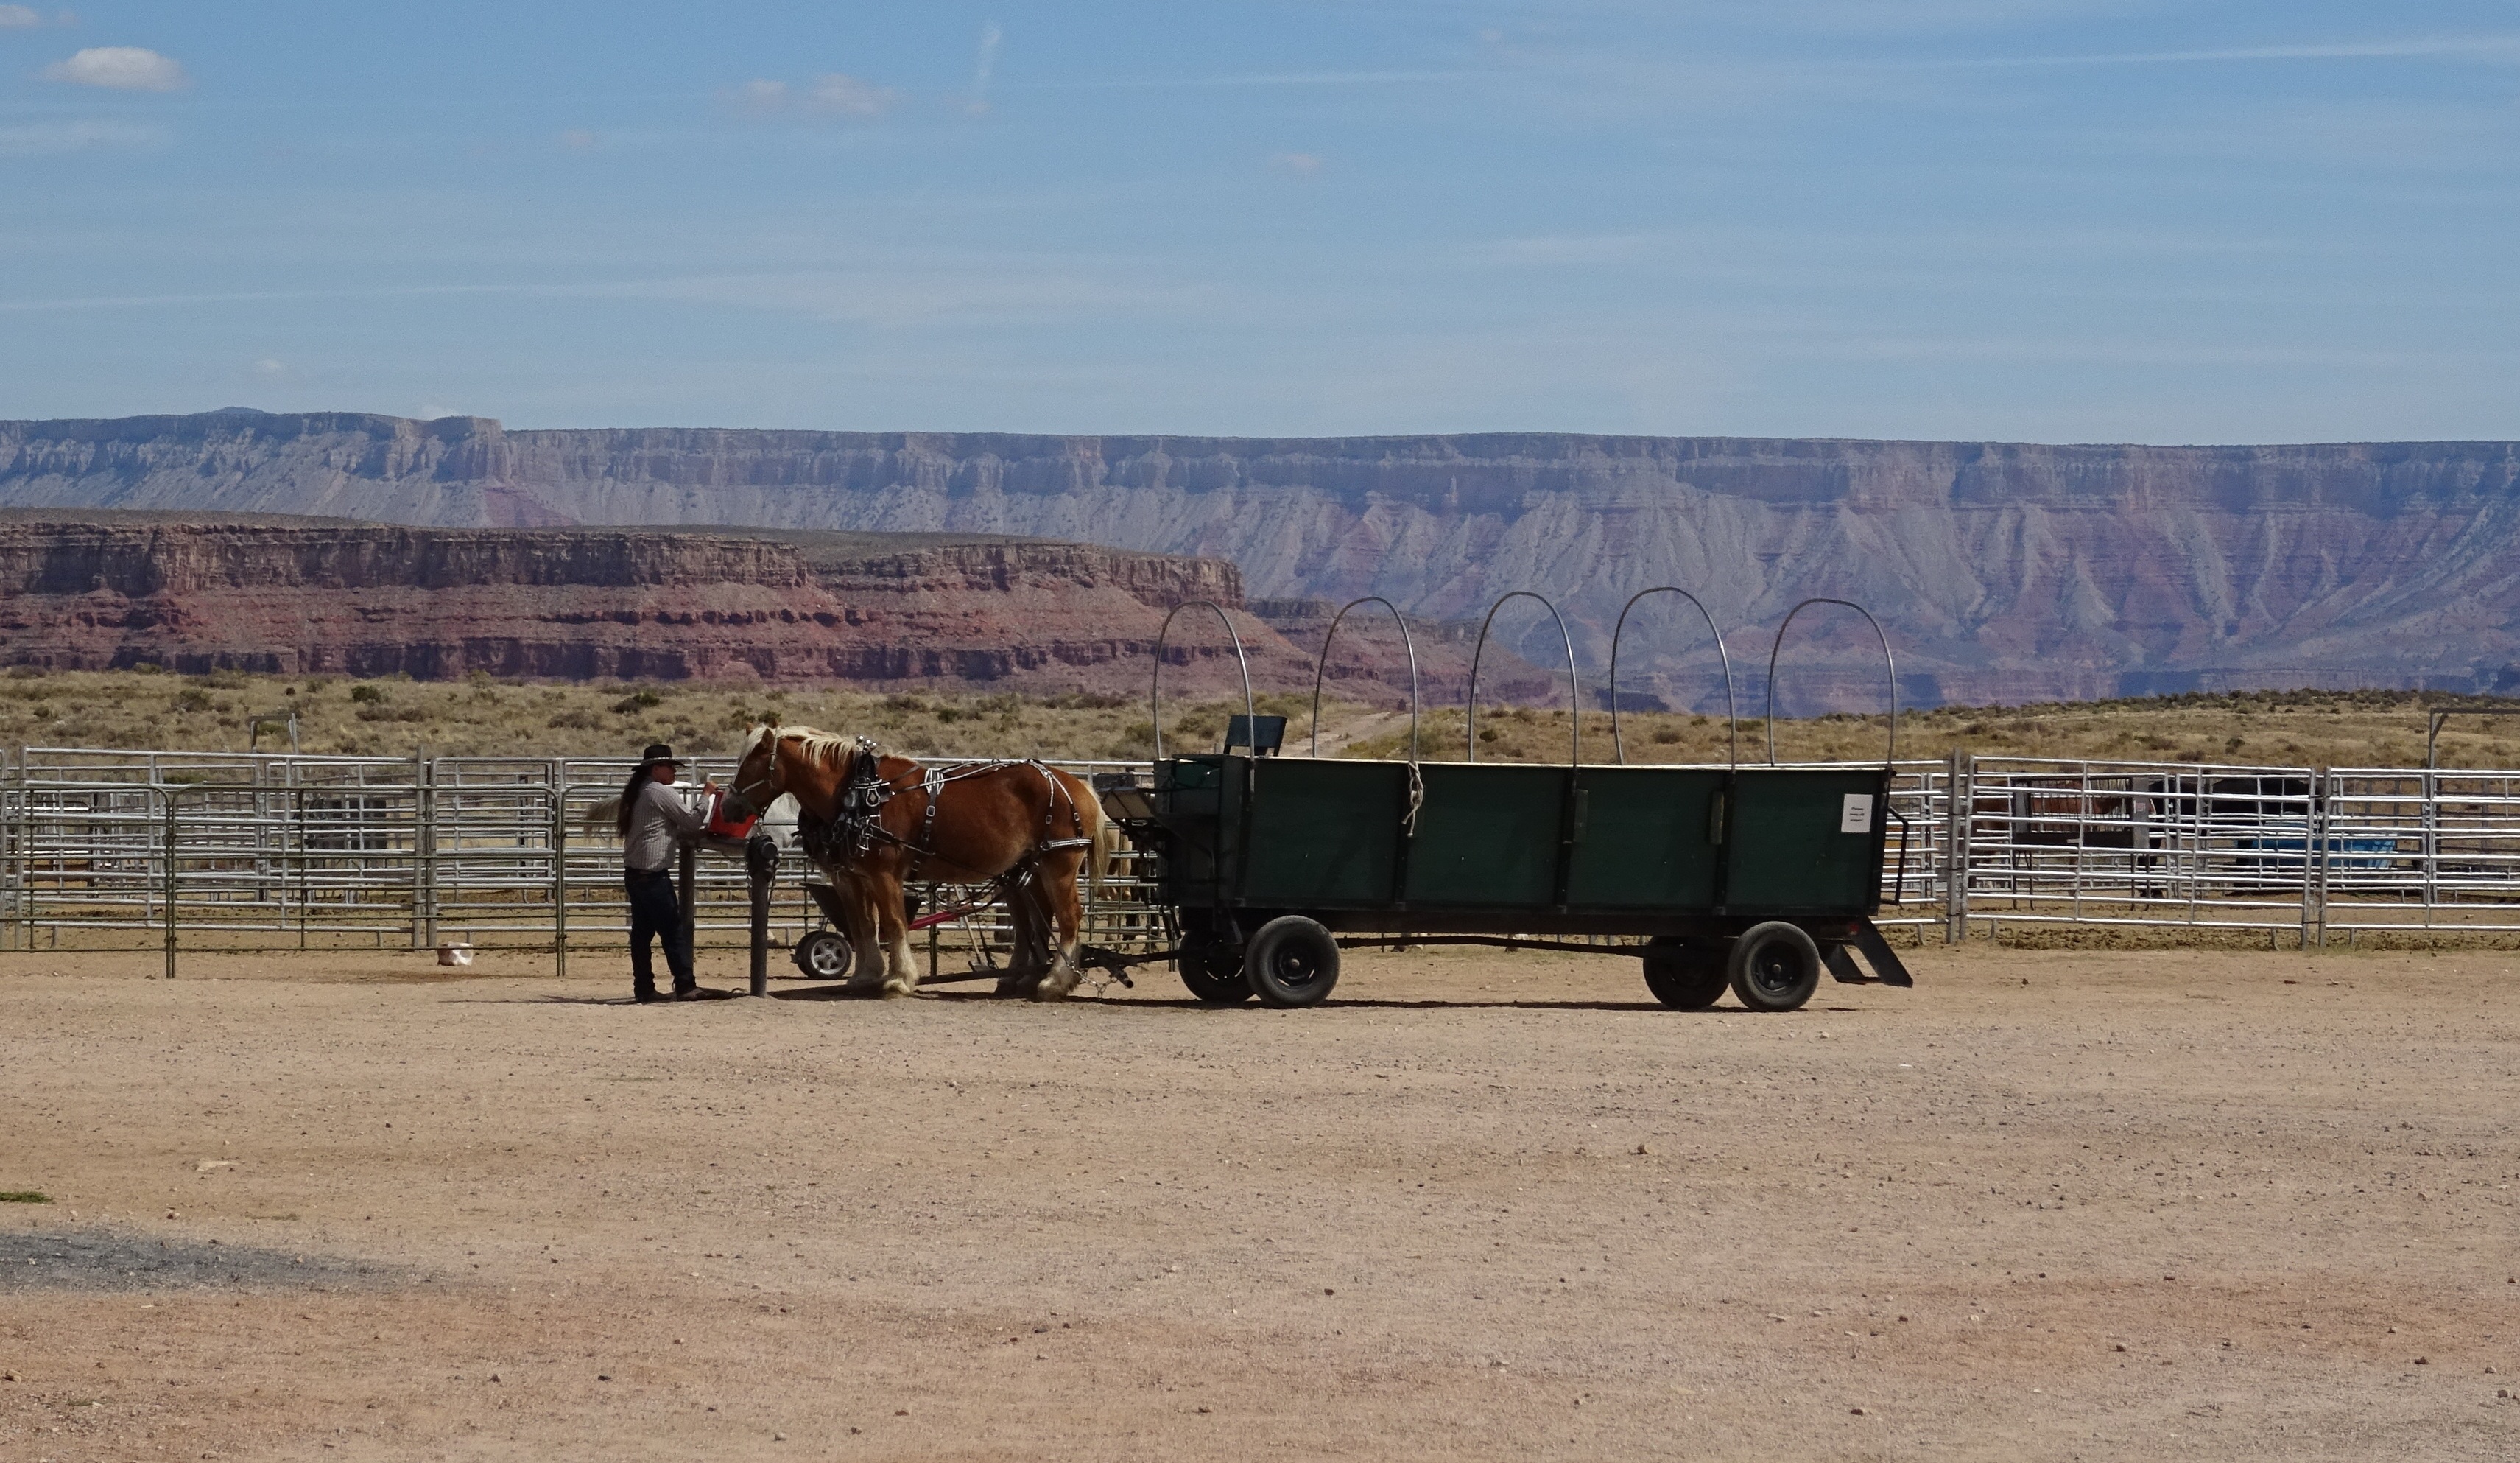
landscape, field, farm, wagon, vehicle, pasture, ranch, horse, usa, america, grand canyon, agriculture, arizona, indian, rural area, pack animal, reservation, horse cart, natural environment, cattle like mammal, horse like mammal, hualapai